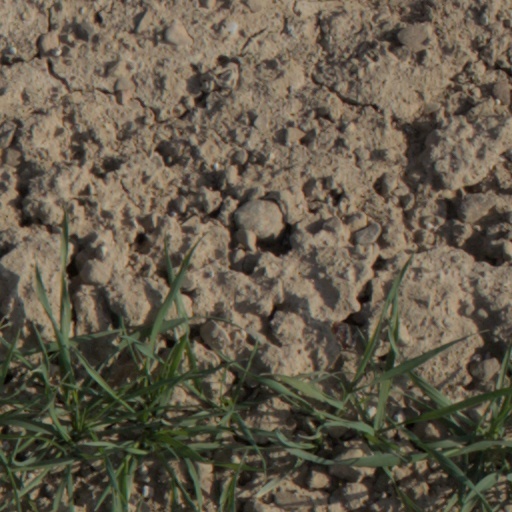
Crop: wheat